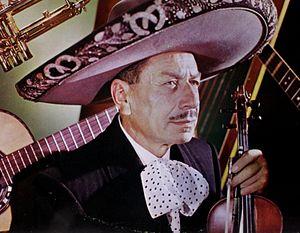
Tecalitlán est une ville et une municipalité de l'État de Jalisco au Mexique.